Caernarfon Castle

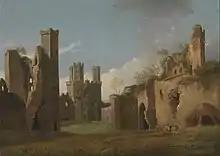
A painting of Caenarfon castle from the 18th century by Joseph Farrington

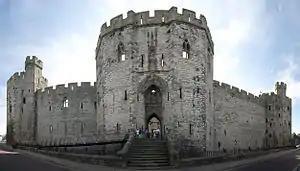
The King's Gate was one of the few areas of the castle which still had a roof by 1620.

For around two centuries after the conquest of Wales, the arrangements established by Edward I for the governance of the country remained in place. During this time the castle was constantly garrisoned, and Caernarfon was effectively the capital of north Wales. There was a degree of discrimination, with the most important administrative jobs in Wales usually closed to Welsh people. Tension between the Welsh and their English conquerors spilled over at the start of the 15th century with the outbreak of the Glyndŵr Rising (1400–1415). During the revolt, Caernarfon was one of the targets of Owain Glyndŵr's army. The town and castle were besieged in 1401, and in November that year the Battle of Tuthill was fought nearby between Caernarfon's defenders and the besieging force. In 1403 and 1404, Caernarfon was besieged by Welsh troops with support from French forces; the garrison at the time was around thirty. The accession of the Tudor dynasty to the English throne in 1485 heralded a change in the way Wales was administered. The Tudors were Welsh in origin, and their rule eased hostilities between the Welsh and English. As a result, castles such as Caernarfon, which provided secure centres from which the country could be administered, became less important. They were neglected, and in 1538 it was reported that many castles in Wales were "moche ruynous and ferre in decaye for lakke of tymely reparations".